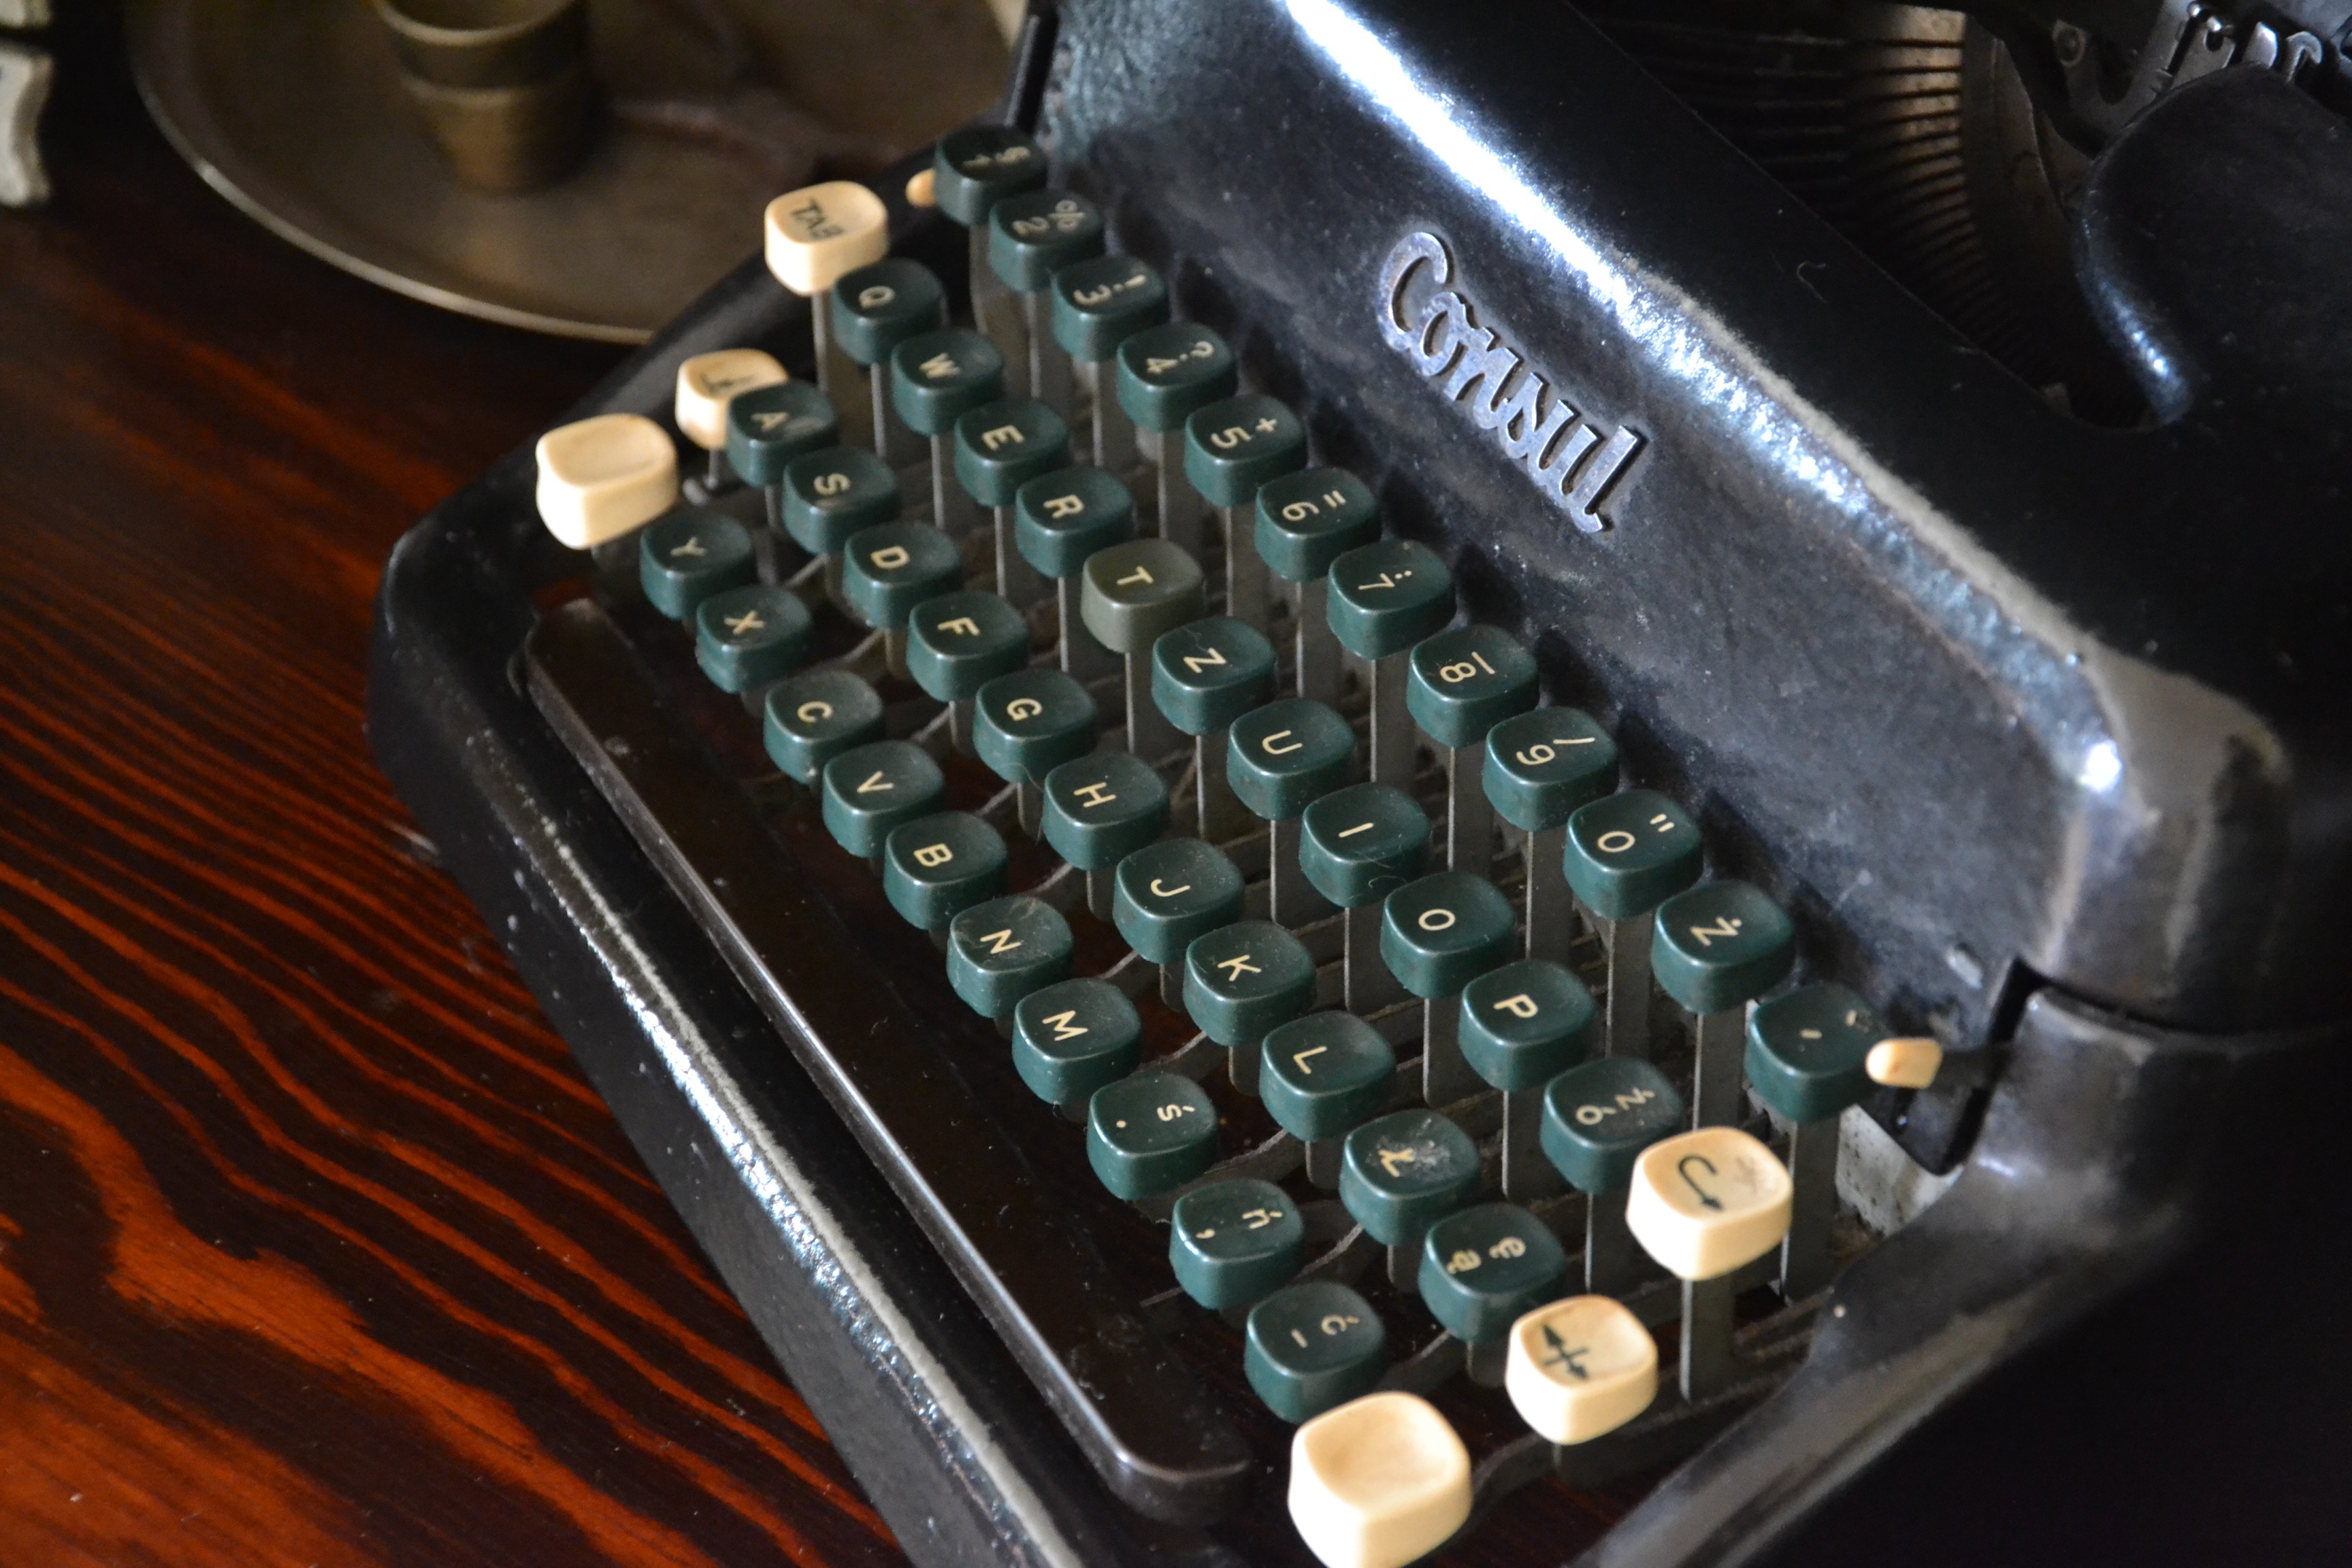
typewriter, monument, machine, font, office supplies, computer keyboard, office equipment